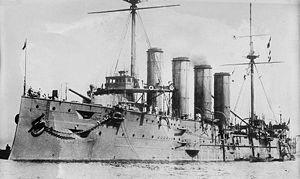
Les quatre croiseurs cuirassés de classe Drake, lancés au début du siècle, furent pendant des années, parmi les plus rapides vapeurs de la Royal Navy.